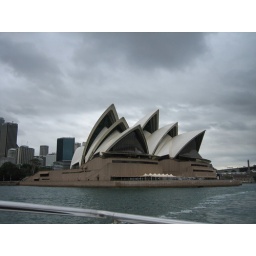
The roofs of the Opera house are covered in many white granite tiles - 1,056,000 in total, imported from Sweden!